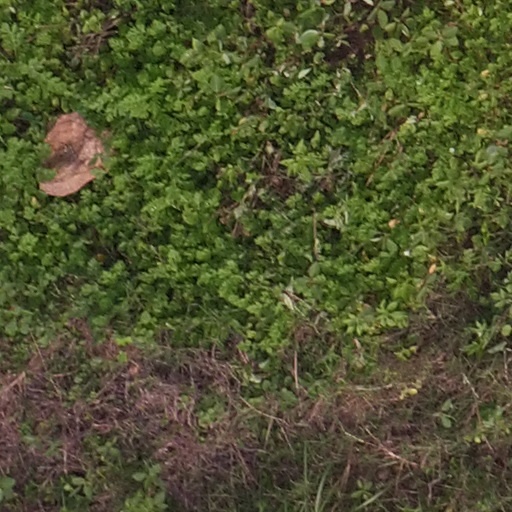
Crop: maize; corn